Gustav Gurschner

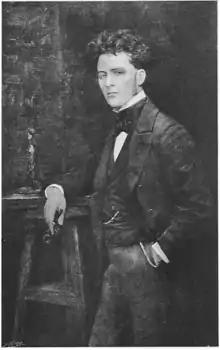
Portrait of Gurschner painted by Jules Koehler, by 1900

Gustav Gurschner (28 September 1873–2 August 1970) was an Austrian sculptor whose works ranged from monuments to decorative everyday objects like lamps and ashtrays in the Art Nouveau style. He was the husband of the writer Alice Pollak.